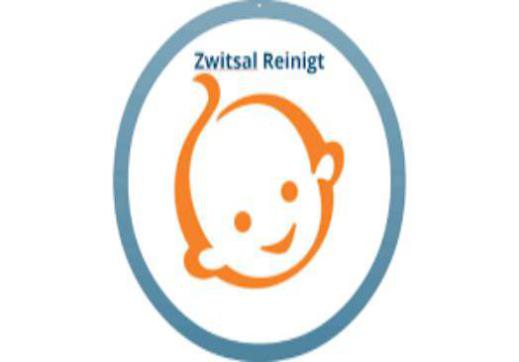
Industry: Necessities